Trolleybus usage by country

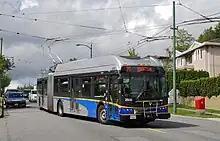
One of Vancouver's New Flyer E60LFR articulated trolleybuses, on route 20.

No trolleybus systems are in operation. A new Leeds trolleybus system was given preliminary government approval and funding in March 2010, but cancelled in 2016.